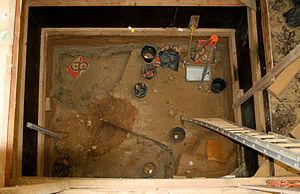
Spiennes (Belgique), fouilles arcchéologique dans les minières néolithiques de silex du ""Camp à Caillaux"""